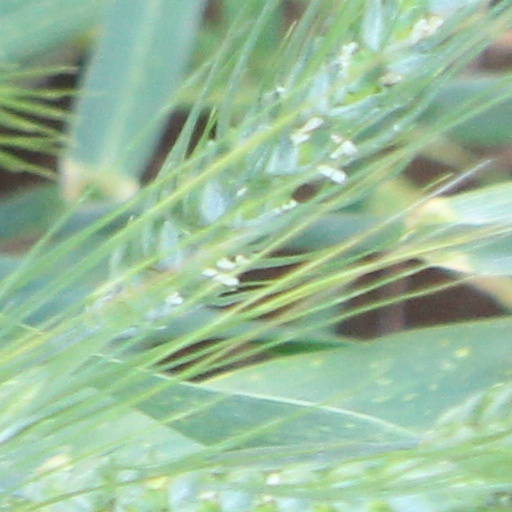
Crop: wheat